German cuisine

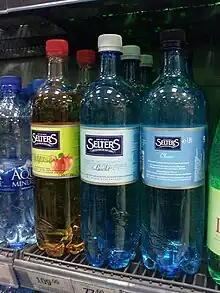
German Selters, a typical German carbonated mineral water

Since a beer tax law was changed in 1993, many breweries served this trend of mixing beer with other drinks by selling bottles of pre-mixed beverages. Examples are "Bibob" (by Köstritzer), "Veltins V+", "Mixery" (by Karlsberg), Dimix (by Diebels) and "Cab" (by Krombacher).